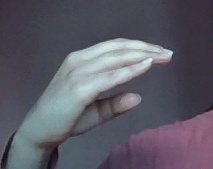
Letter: jeem